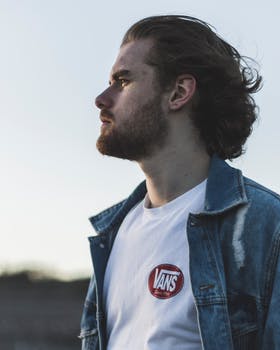
Label: No Watermark